List of awards and nominations received by EastEnders

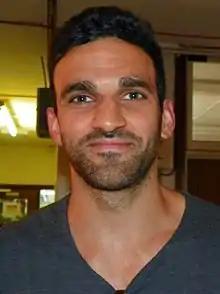
Davood Ghadami (Kush Kazemi) won Best Soap Newcomer in 2015.

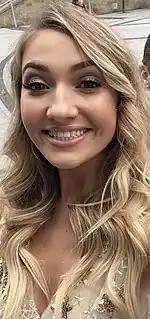
Tilly Keeper (Tilly Keeper) was nominated for Best Soap Newcomer in 2016.

The "TV Choice" Awards, awarded by "TV Choice" magazine, began in 1997 as the "TV Quick" Awards. Between 2005 and 2009 they were known as the "TV Quick" and "TV Choice" Awards. They are voted for by readers of the magazine.